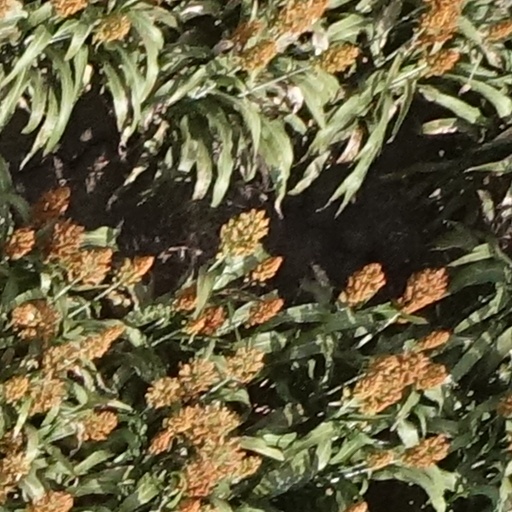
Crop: sorghum